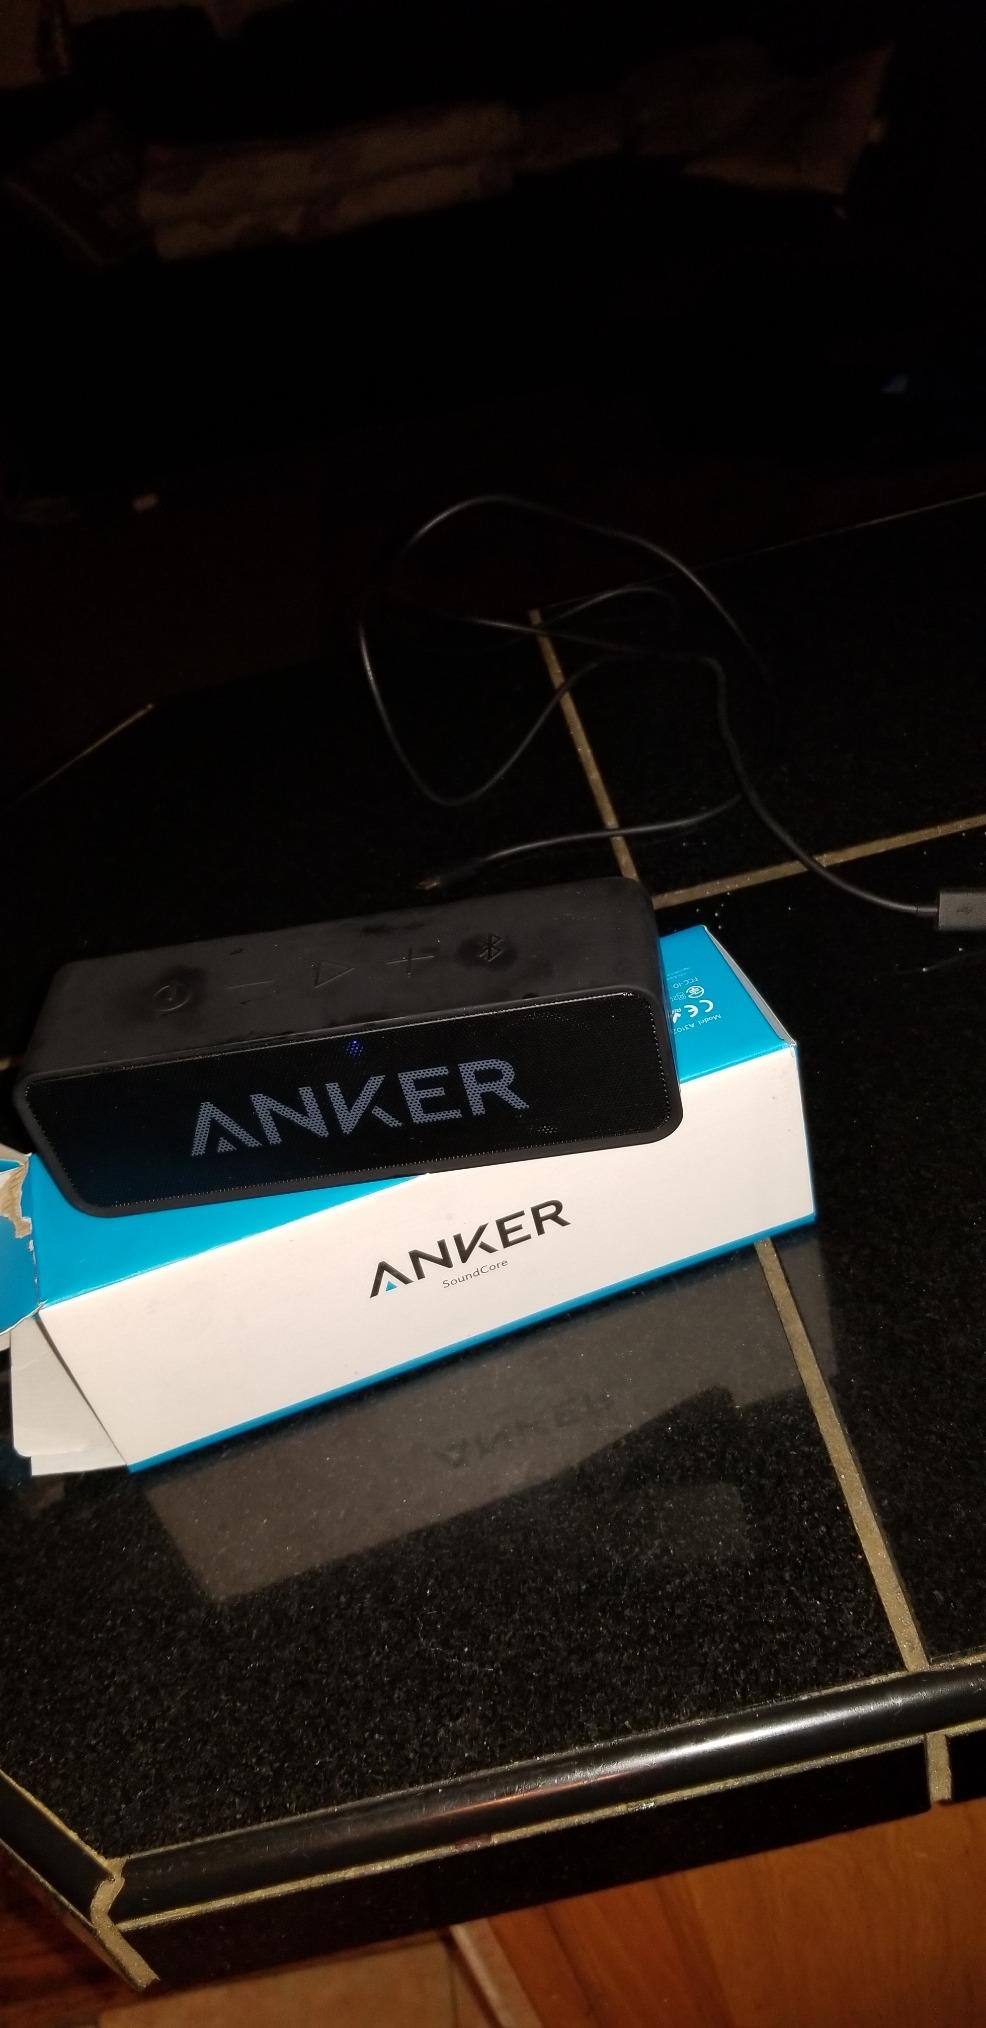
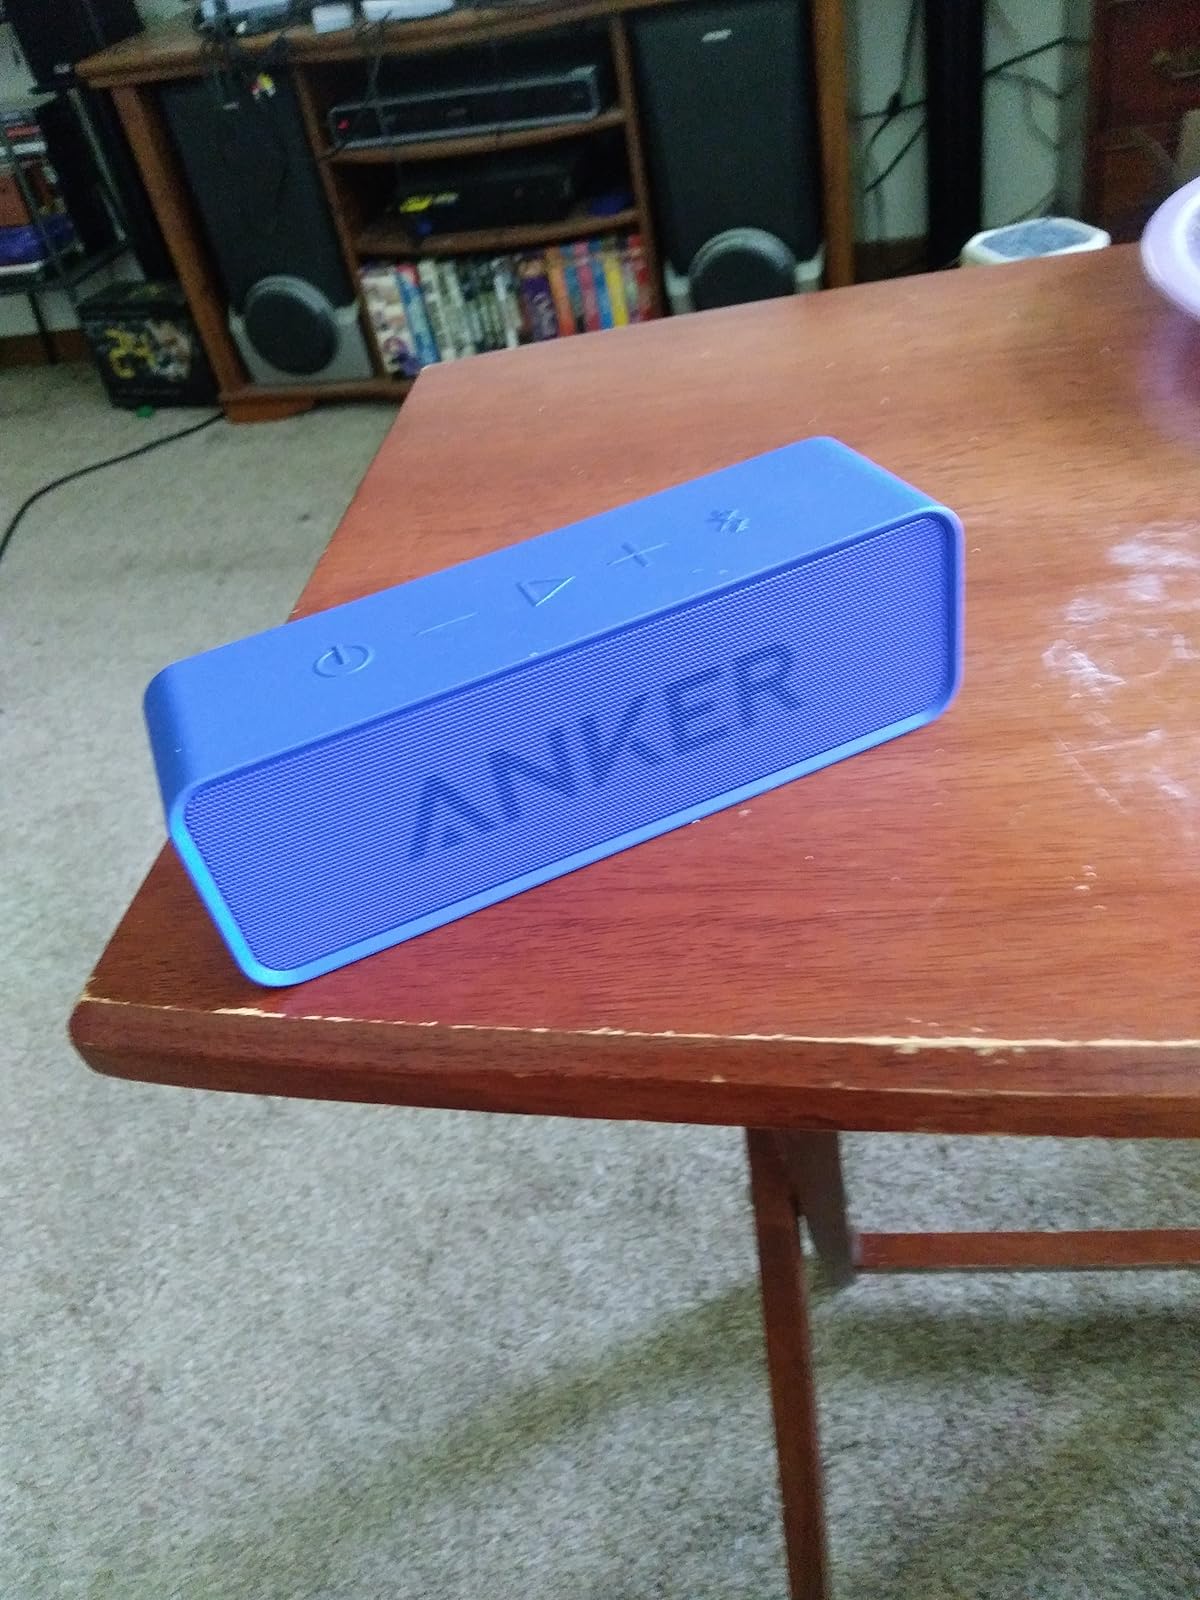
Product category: speaker
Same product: no